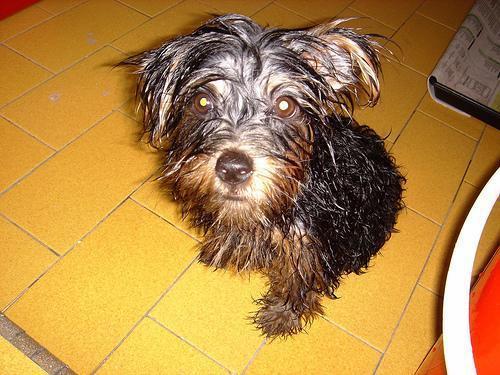
silky_terrier